History of Warsaw

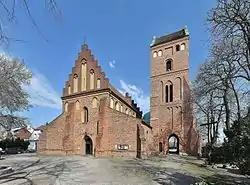
1411 St. Mary's Church in Warsaw New Town.

The first fortified settlements on the site of today's Warsaw were Bródno (9th or 10th century), Kamion (11th century) and Jazdów (12th or 13th century). Bródno was a small settlement in the north-eastern part of today's Warsaw, burned about 1040 during the uprising of Miecław, one of the Mazovian local princes. Kamion was established about 1065 close to the today's Warszawa Wschodnia station (today, Kamionek estate), Jazdów—before 1250 by the today's Sejm. Jazdów was raided twice—in 1262 by Lithuanians, in 1281 by the Płock Prince Bolesław II of Masovia. Then, a new similar settlement was established on the site of a small fishing village called Warszowa, c. north of Jazdów—by the same Prince Bolesław II. The Bolesław's brother and successor, Konrad II, built a wooden castellan, which was burned—again by the Lithuanians. On this place, the prince ordered the building of a brick church, which obtained the name of St. John and became a cathedral.